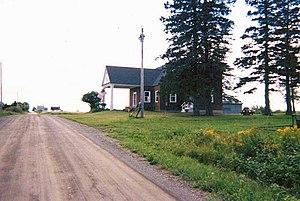
Hodgdon est une ville située dans l’État américain du Maine, dans le comté d’Aroostook. Elle se trouve à 8 km au sud de la ville-siège du comté, Houlton.